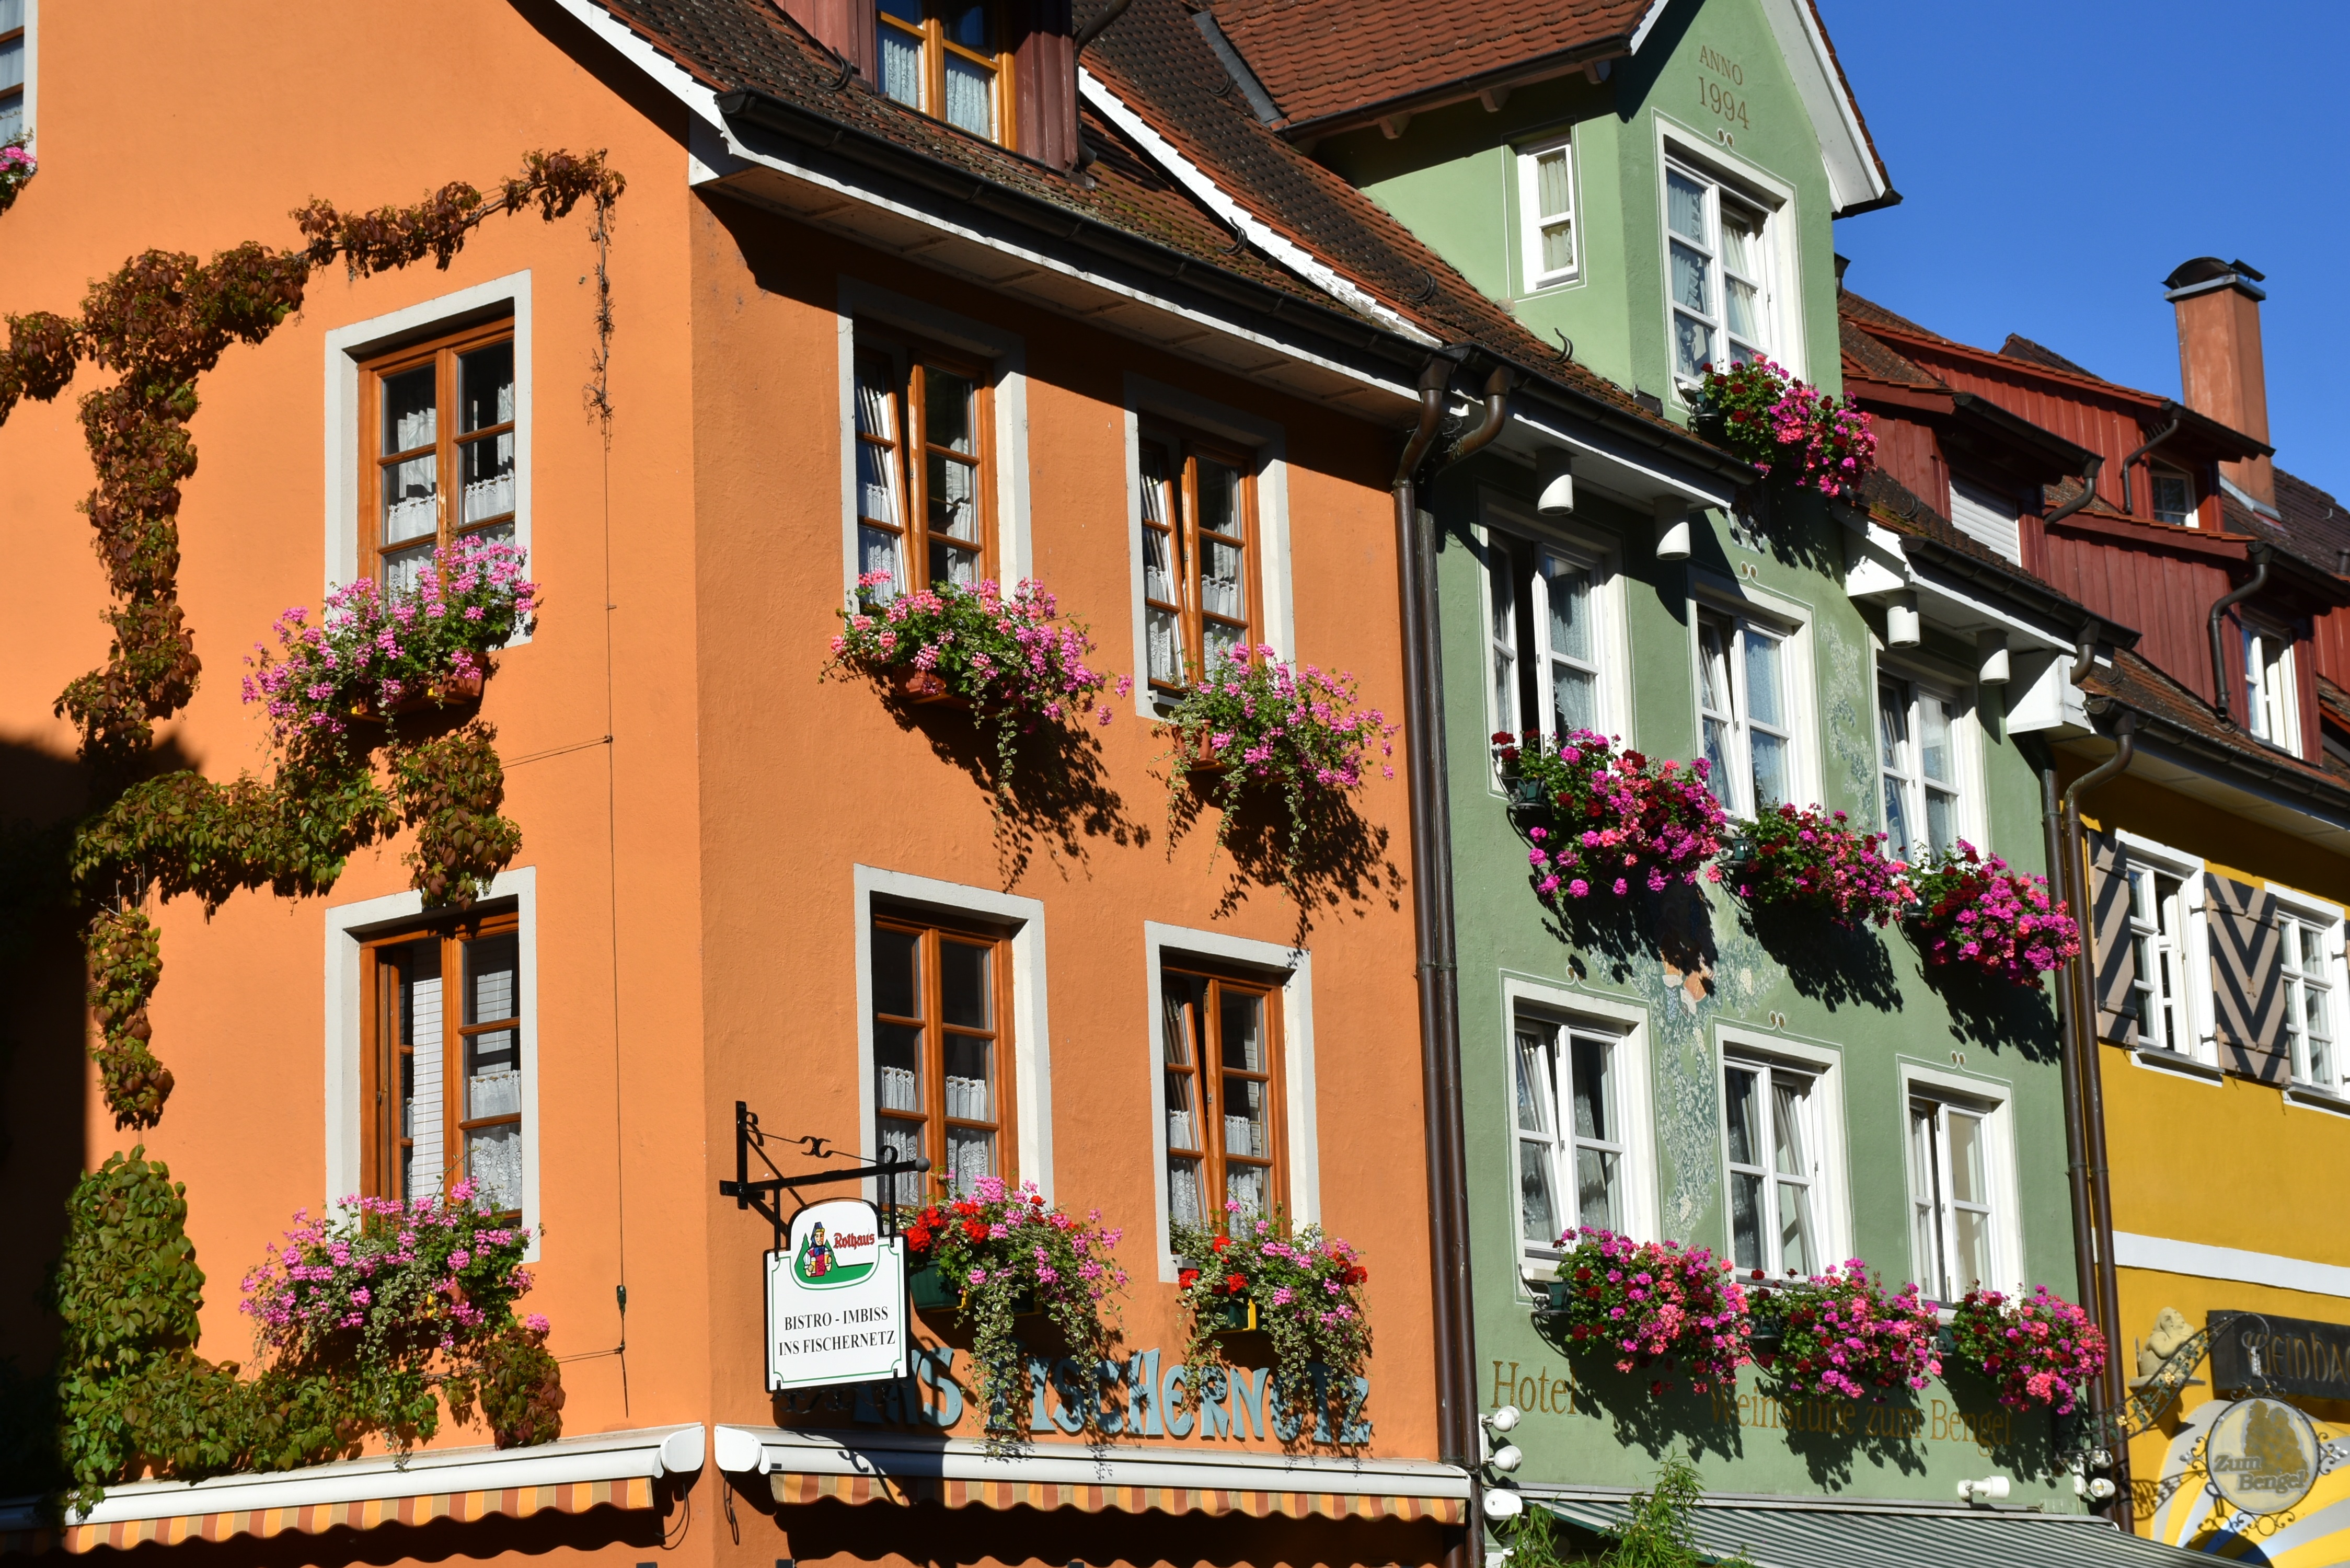
landscape, sky, villa, house, view, building, city, home, summer, holiday, facade, property, blue, rest, flowers, relaxation, courtyard, resort, germany, estate, waters, meersburg, neighbourhood, recovery, lake constance, floral decorations, residential area